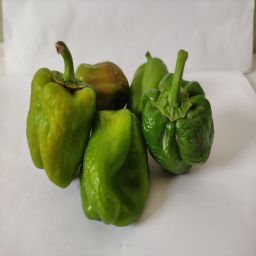
Crop: Bell Pepper
Quality: Old